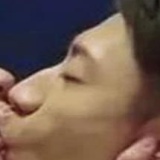
diễn viên Trương Nhất Sơn